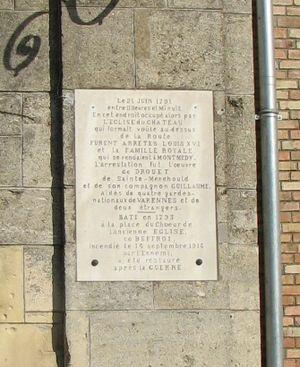
Plaque rappellant l'arrestation de Louis XVI, le 21 juin 1791, sur la tour homonyme à Varennes-en-Argonne (Meuse).